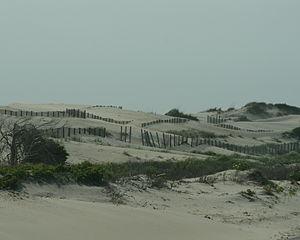
Le refuge faunique national de Pea Island est un National Wildlife Refuge, c'est-à-dire une aire protégée destinée à la préservation de la faune et de la flore, situé au nord-est de l'État de Caroline du Nord. Il est administré par le United States Fish and Wildlife Service.
Pea Island est une île américaine de l'océan Atlantique située dans le comté de Dare, en Caroline du Nord. Elle est entièrement protégée au sein du refuge faunique national de Pea Island.